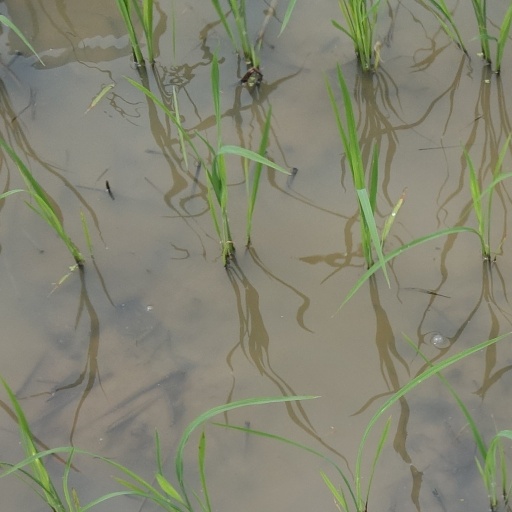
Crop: rice